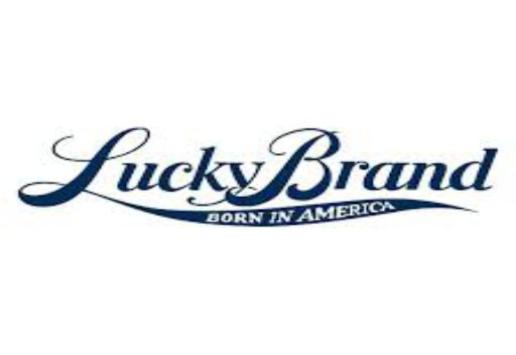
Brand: lucky brand
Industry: Clothes